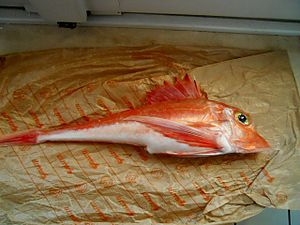
Knurhaner / Slægter og arter
Lyreknurhane (Trigla lyra)
"Knurhaner er en familie af ulkefisk, der lever i saltvand i tempererede og subtropiske farvande. Knurhanernes hoveder har et panser af ben, og deres brystfinner har nogle lange """"stråler"", der er forsynet med organer, hvormed fiskene kan føle og smage, og de bruges til at opdage byttedyr i form af krebsearter og mindre fisk.